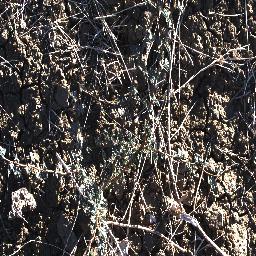
Label: prickly_acacia